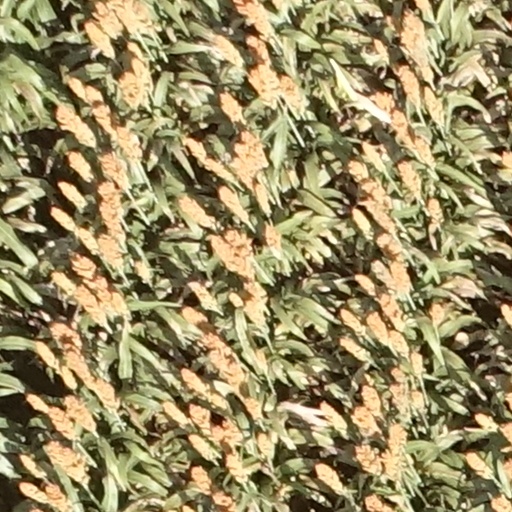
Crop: sorghum